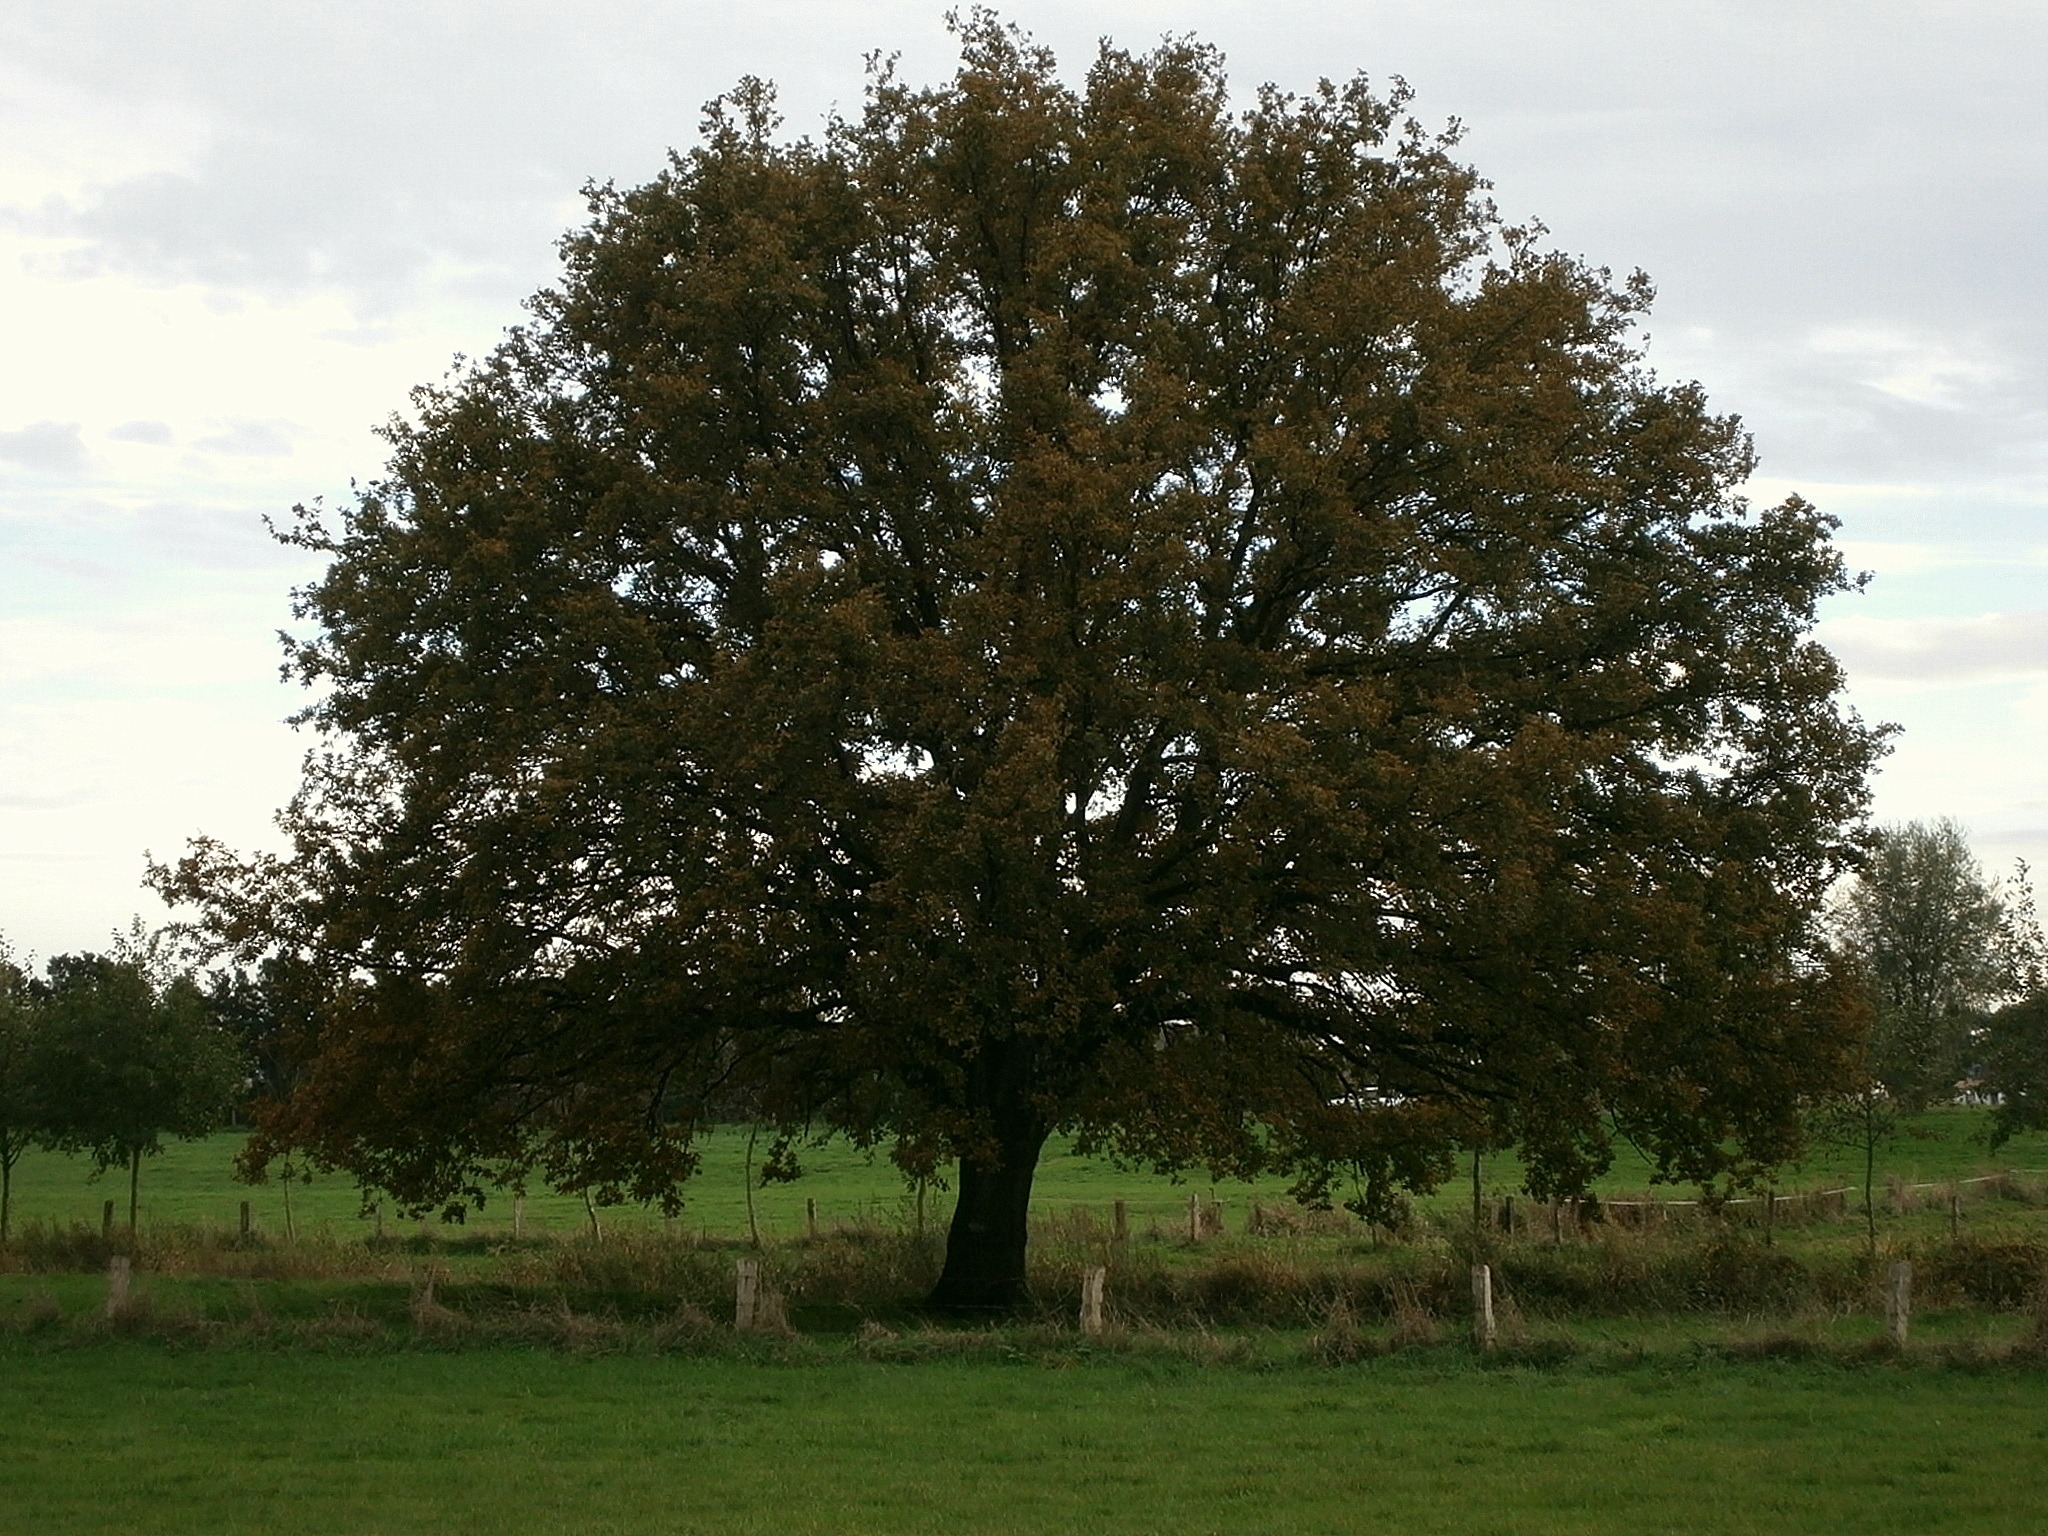
tree, grass, branch, fence, plant, sky, field, pasture, evergreen, autumn, savanna, crown, coloring, oak, grove, coupling, large, massive, october, fall color, biome, woody plant, shrubland